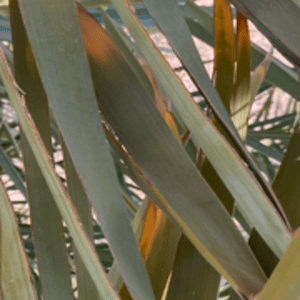
Label: Magnesium Deficiency